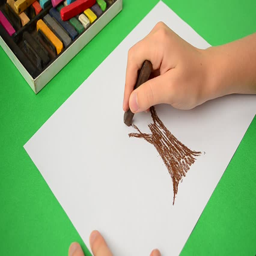
the children 's drawing on paper .